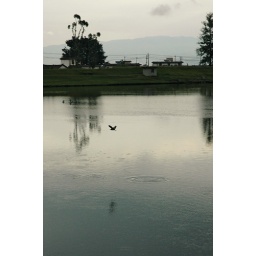
a bird flew over the lake